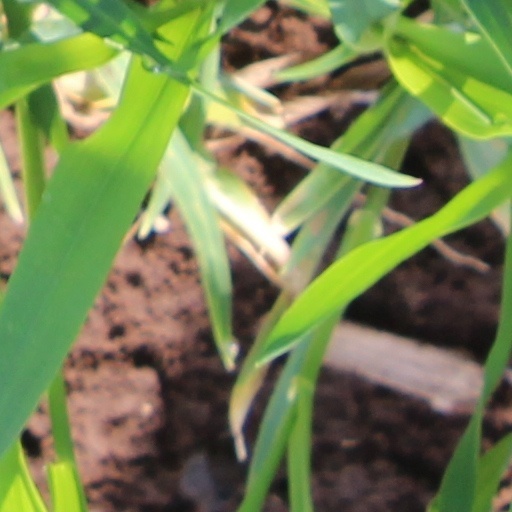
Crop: wheat